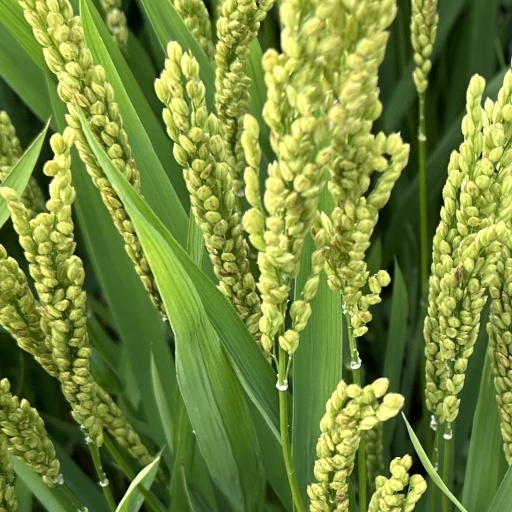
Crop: rice